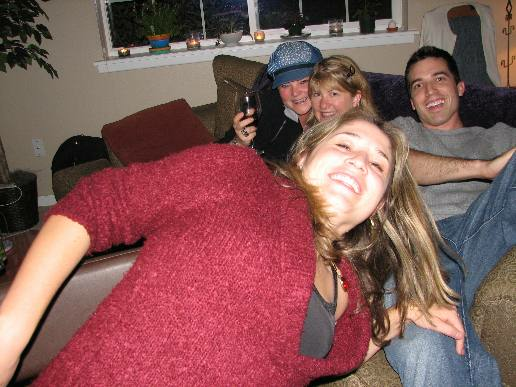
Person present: Yes